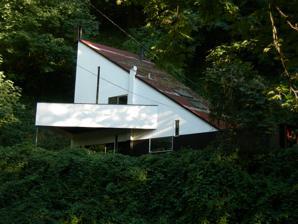
Building: Egan House (Seattle)
Country: United States of America
Year built: 1958
Residence in Washington, United States Egan House General information Type Residence Architectural style Northwest Regional Location Capitol Hill (Seattle) Address 1500 Lakeview Blvd E Town or city Seattle , Washington Country United States Coordinates 47°37′57″N 122°19′21″W / 47.6324°N 122.3226°W / 47.6324; -122.3226 Named for USN Rear Admiral Willard Egan Renovated 2003 Cost $10,762 Renovation cost $102,000 Owner Historic Seattle Technical details Floor count 3 Floor area 1,190 sq ft (111 m 2 ) Design and construction Architect(s) Robert Reichert Designations Seattle Landmark , 2010 Egan House is a Northwest Regional style house in Seattle . It was designed by Robert Reichert in 1958 for retired United States Navy Rear Admiral Willard Egan. The public development authority Historic Seattle restored the house in 2003 and retained ownership of it, putting it up for sale in April 2024. It was designated a Seattle Landmark in 2010. The house lies within the St. Mark's Greenbelt . References